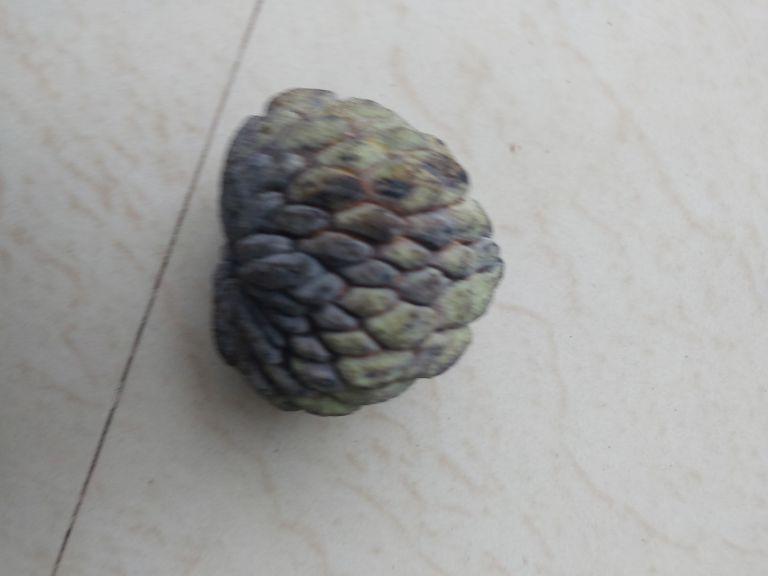
Disease label: Blank Canker